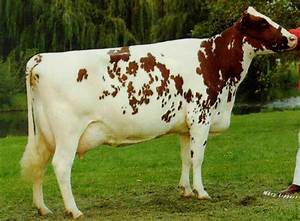
Label: cow